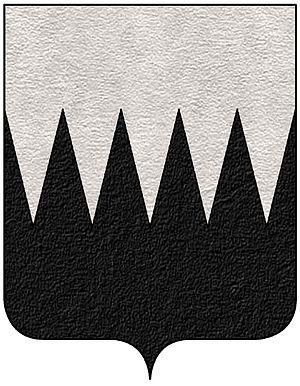
Roccella Ionica ou Roccella Jonica est une commune italienne de la province de Reggio de Calabre dans la région Calabre en Italie.